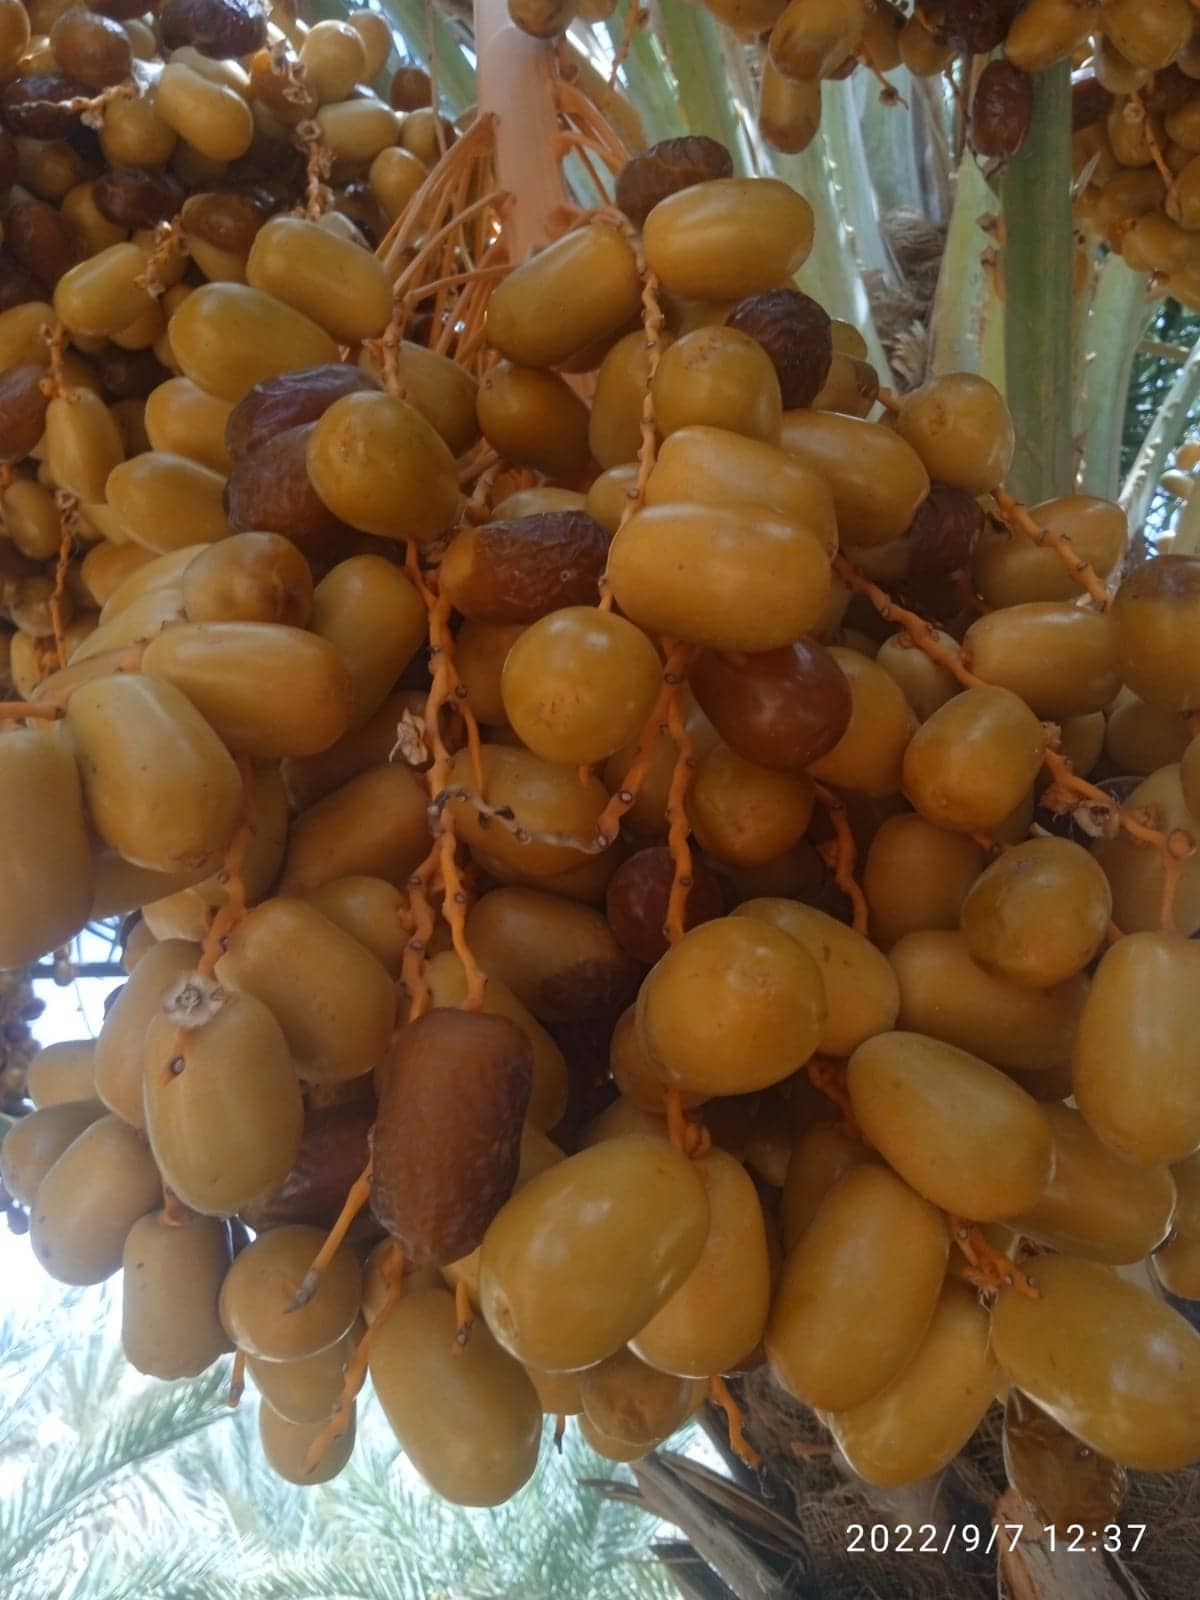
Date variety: Boufagous